Elena Peak

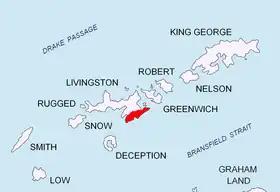
Location of Tangra Mountains on Livingston Island in the South Shetland Islands.

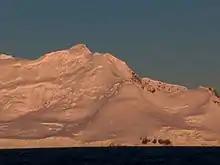
Elena Peak from Bransfield Strait.

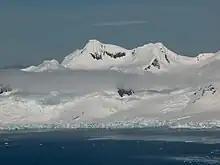
Elena Peak and Yavorov Peak from Miziya Peak, with Moon Bay and Sopot Ice Piedmont in the foreground.

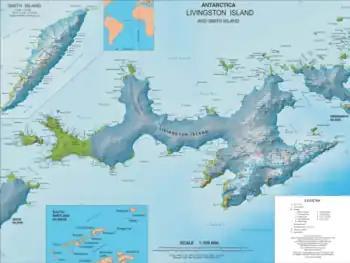
Topographic map of Livingston Island and Smith Island.

Elena Peak is a 700 m peak in Delchev Ridge, Tangra Mountains on Livingston Island in the South Shetland Islands. The peak surmounts Sopot Ice Piedmont to the north and Strandzha Glacier to the south, and was named after the Bulgarian town of Elena.